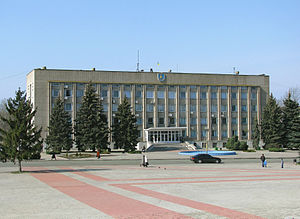
Nikopol (Ukraine)
Rådhuset
Nikopol er en større by i Dnipropetrovsk oblast i det sydlige Ukraine på højre bred af Dnepr, omkring 100 km syd-vest for Dnipro. Nikopol er administrativt center i rajonen af samme navn og har 116.834 indbyggere. Nikopol har en flodhavn og ligger lige nord for Kakhovskereservoiret. Byen var tidligere en kosakbosættelse med navnet Nikitin Rog, der fik bystatus og sit nuværende navn i 1782.